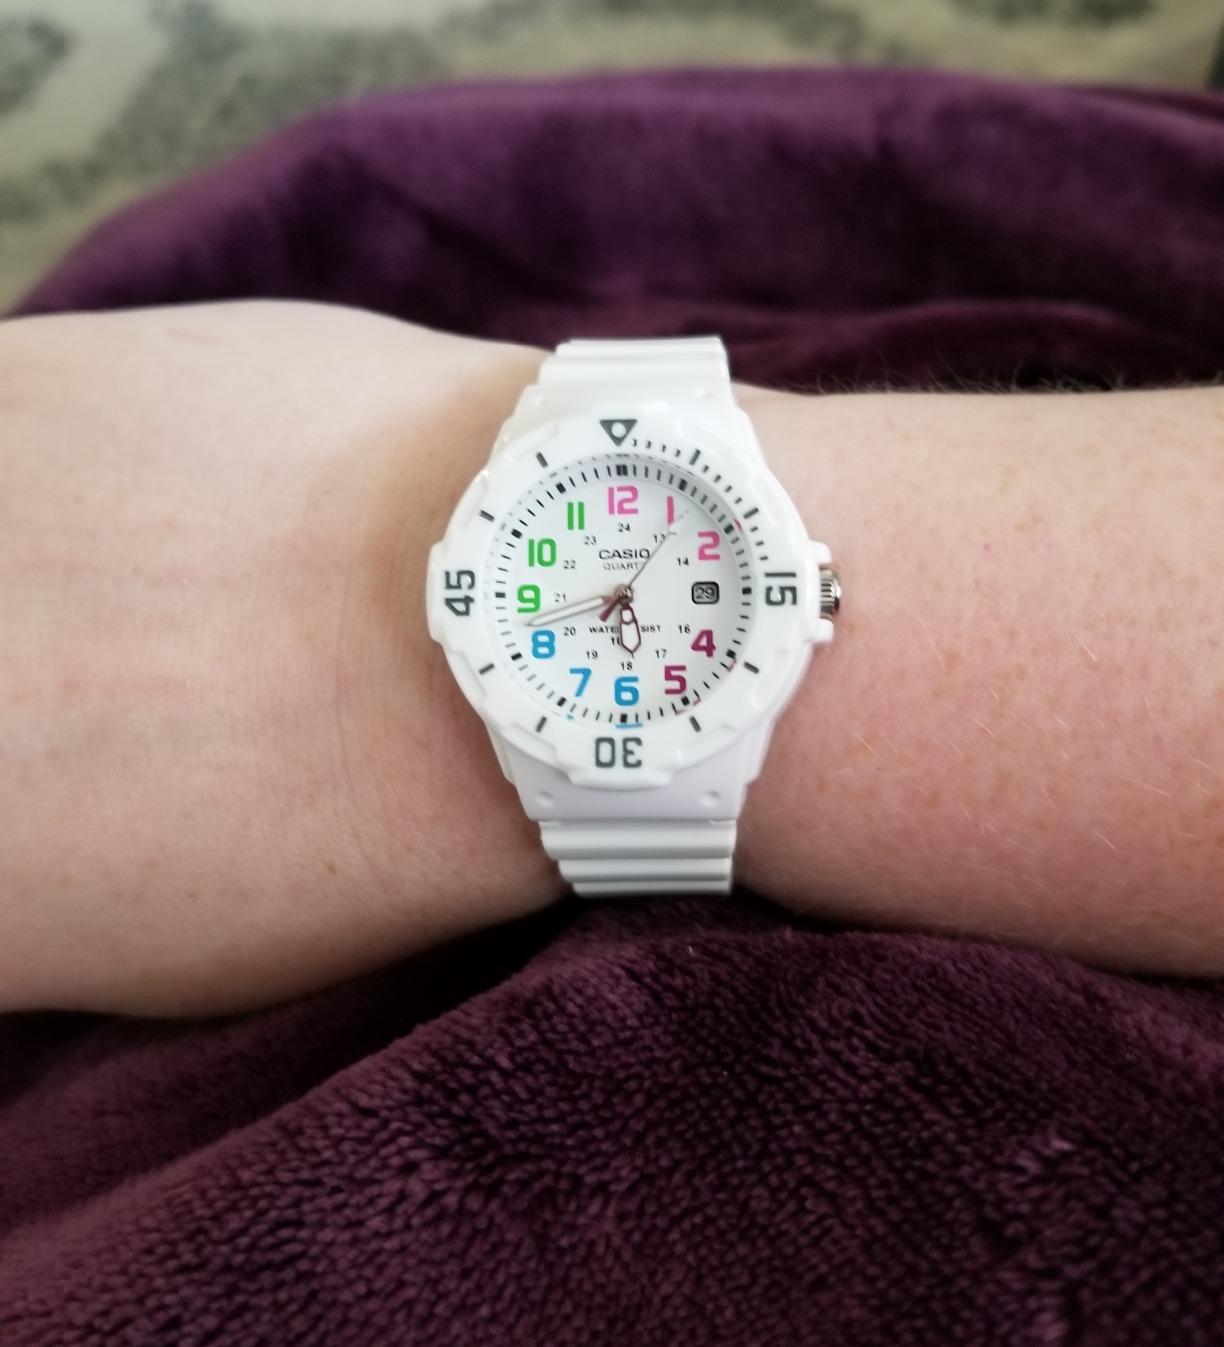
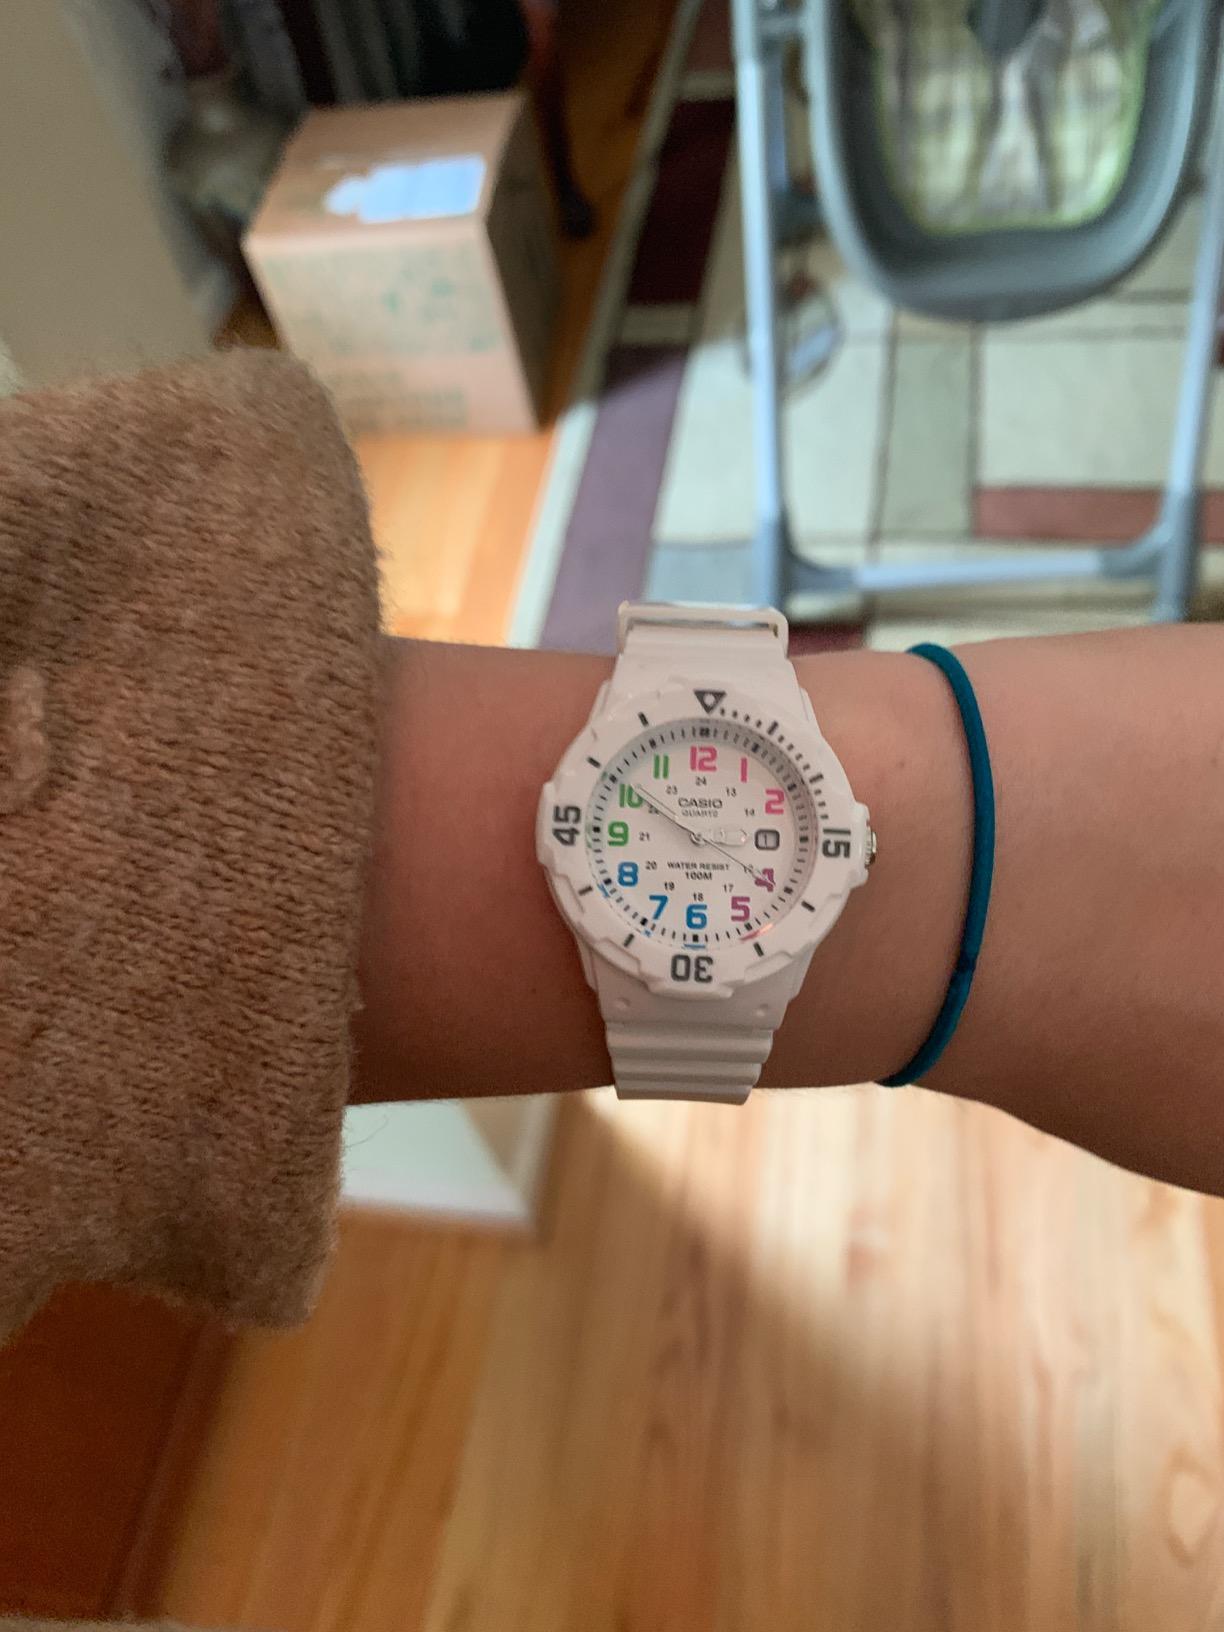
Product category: accessories_watch
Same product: yes